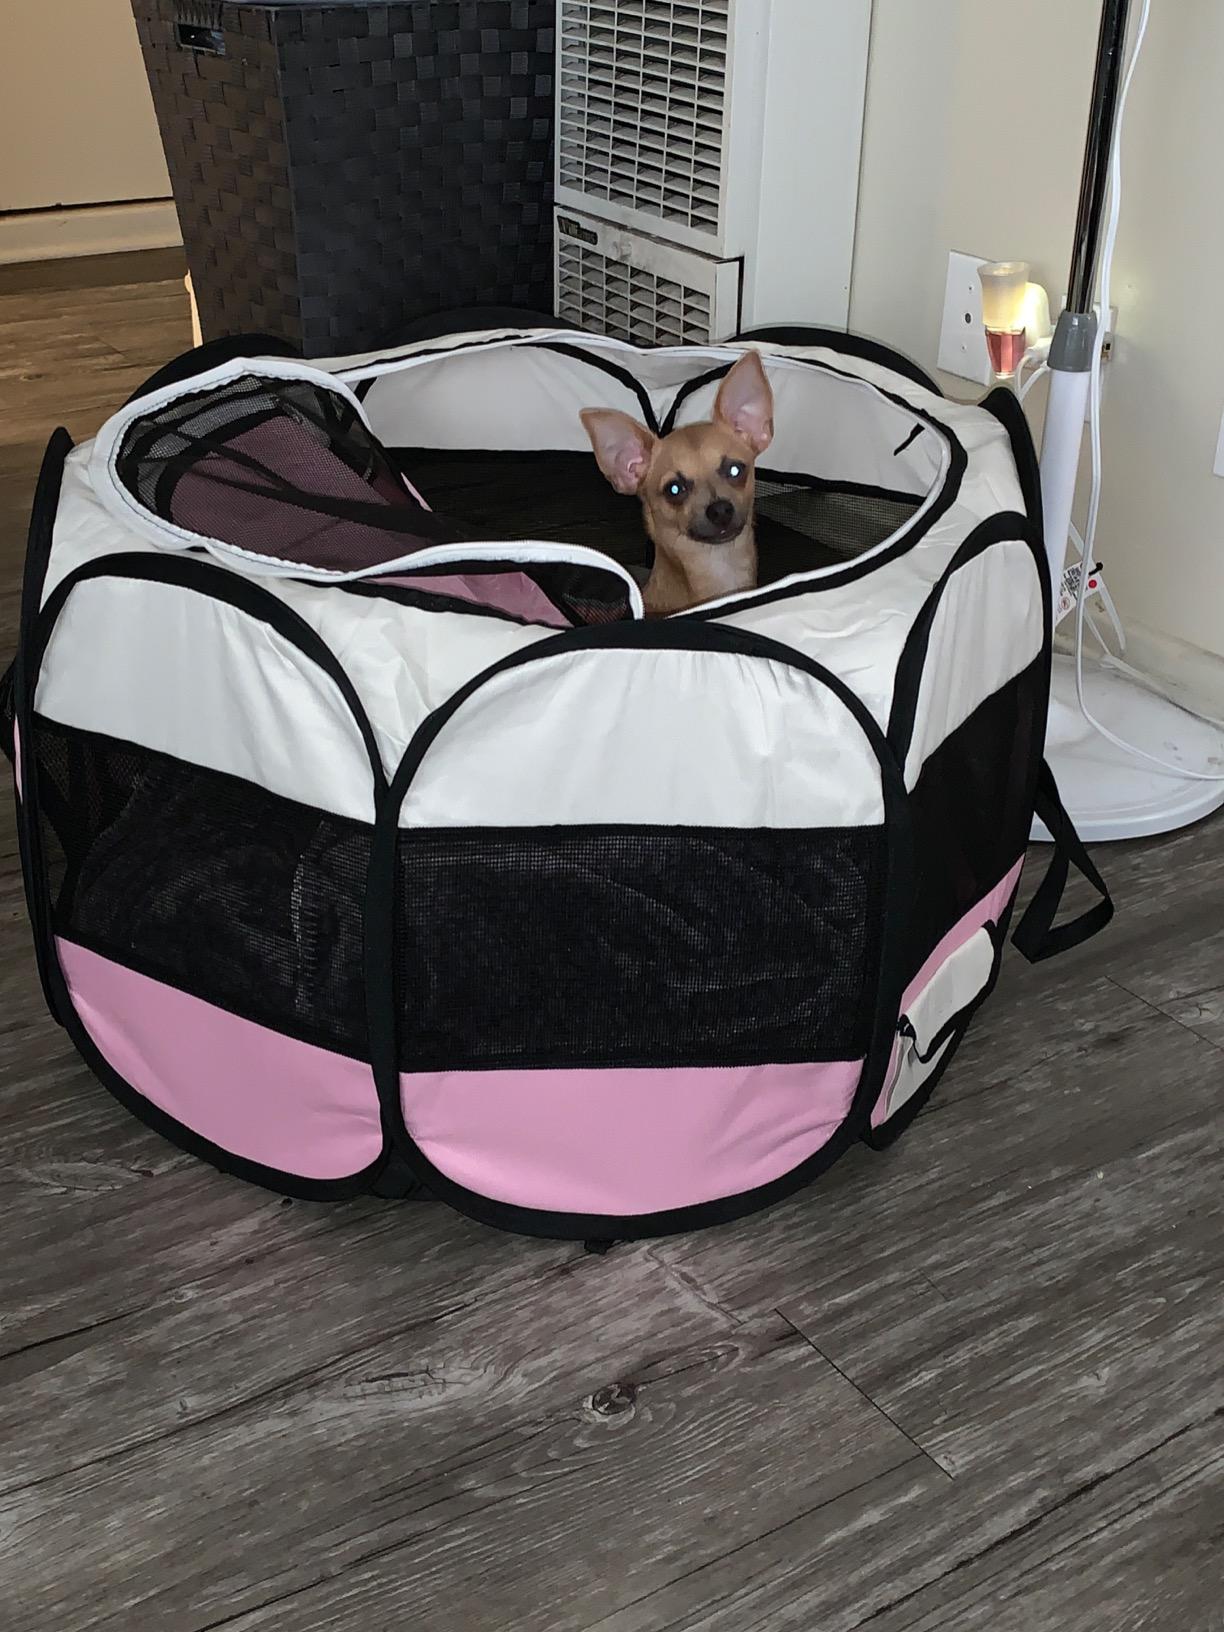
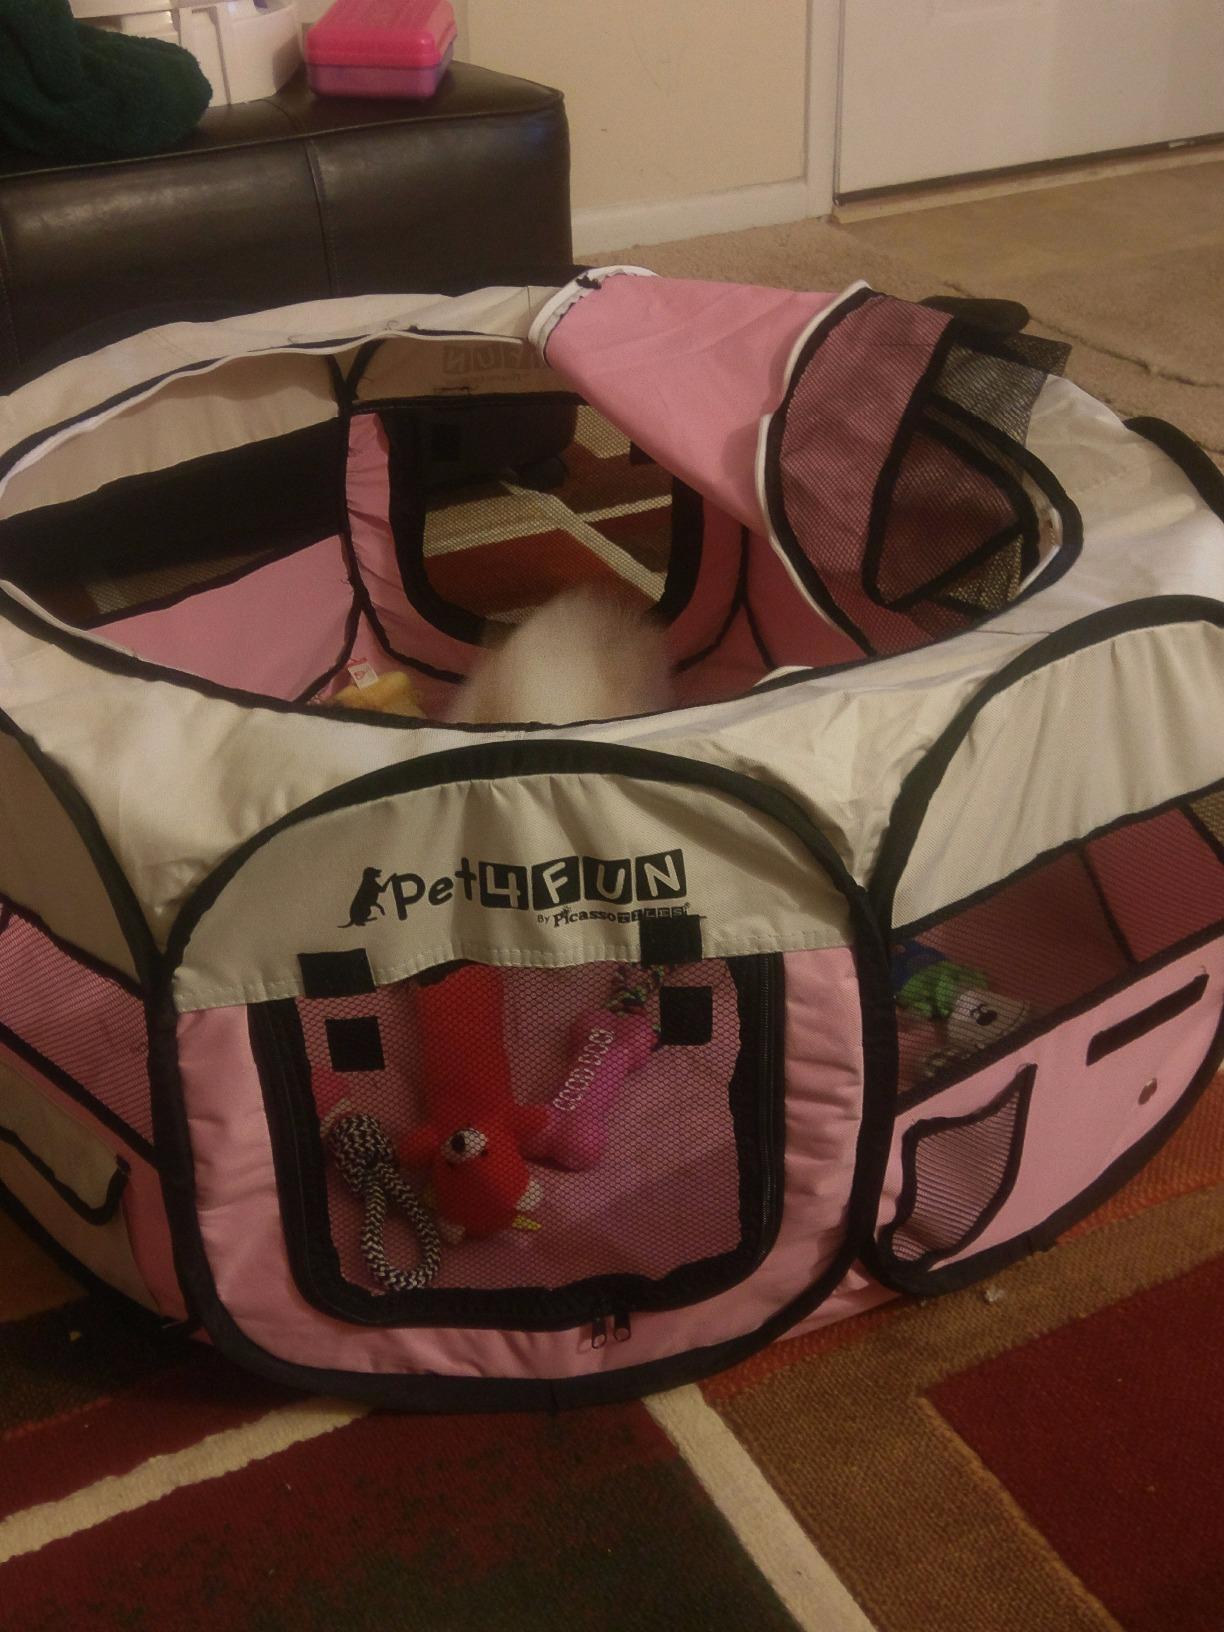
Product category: items_kennel
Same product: yes